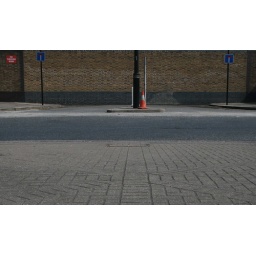
My favourite street signs in London. The fact that someone felt that two signs were needed amuses me